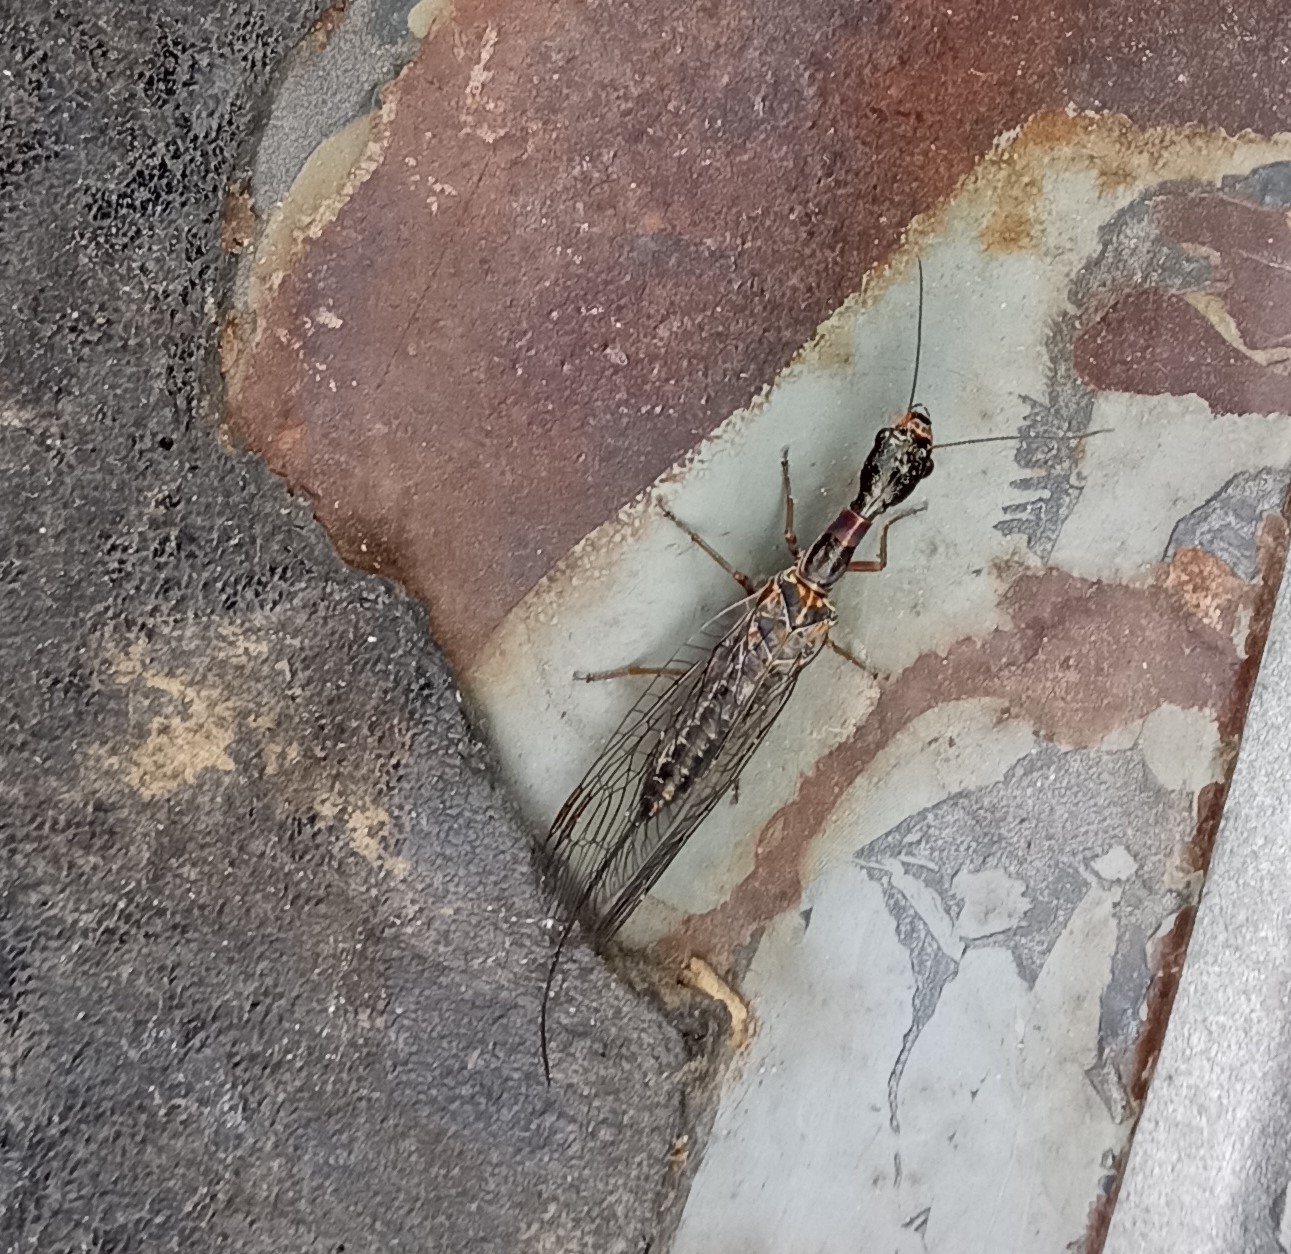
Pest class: predators